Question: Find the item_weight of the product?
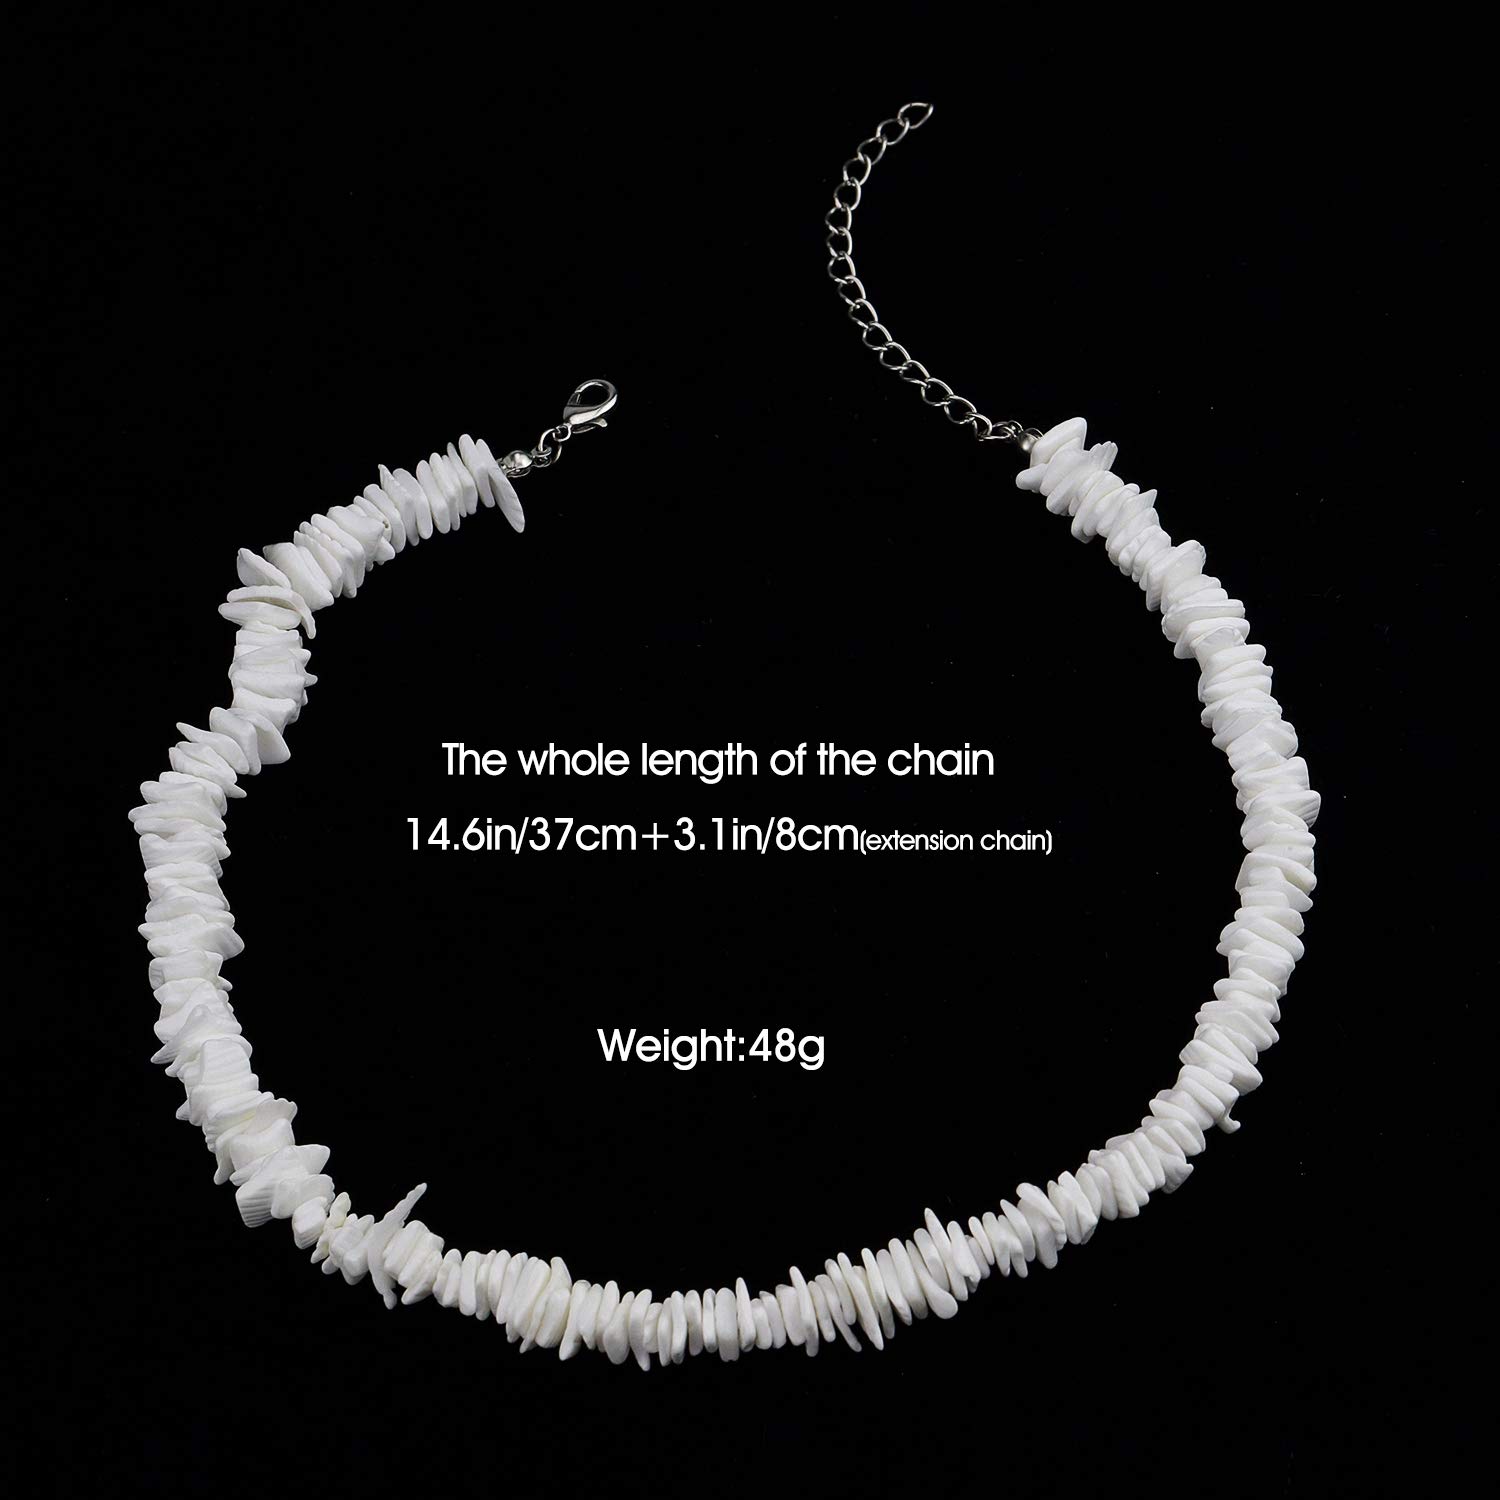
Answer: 48.0 gram